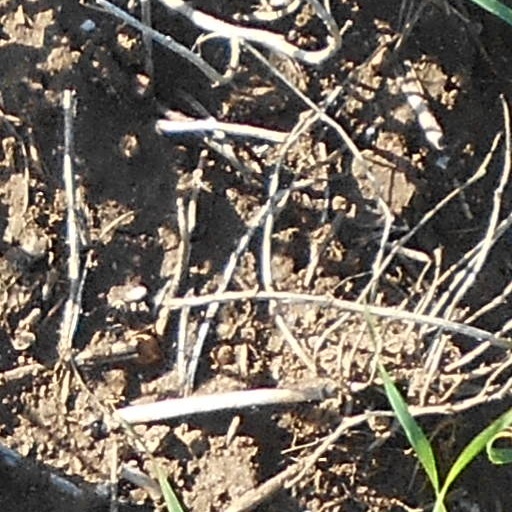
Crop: wheat